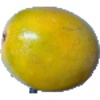
Label: Maracuja 1